Madinat ash Shamal

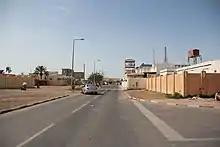
Looking towards the Al Meera Supercenter on Mesaika Street from Al Baratha Street

By 1976 the city had its first hospital, with 16 beds. At present, one of the only healthcare centers in the region is hosted by the city.